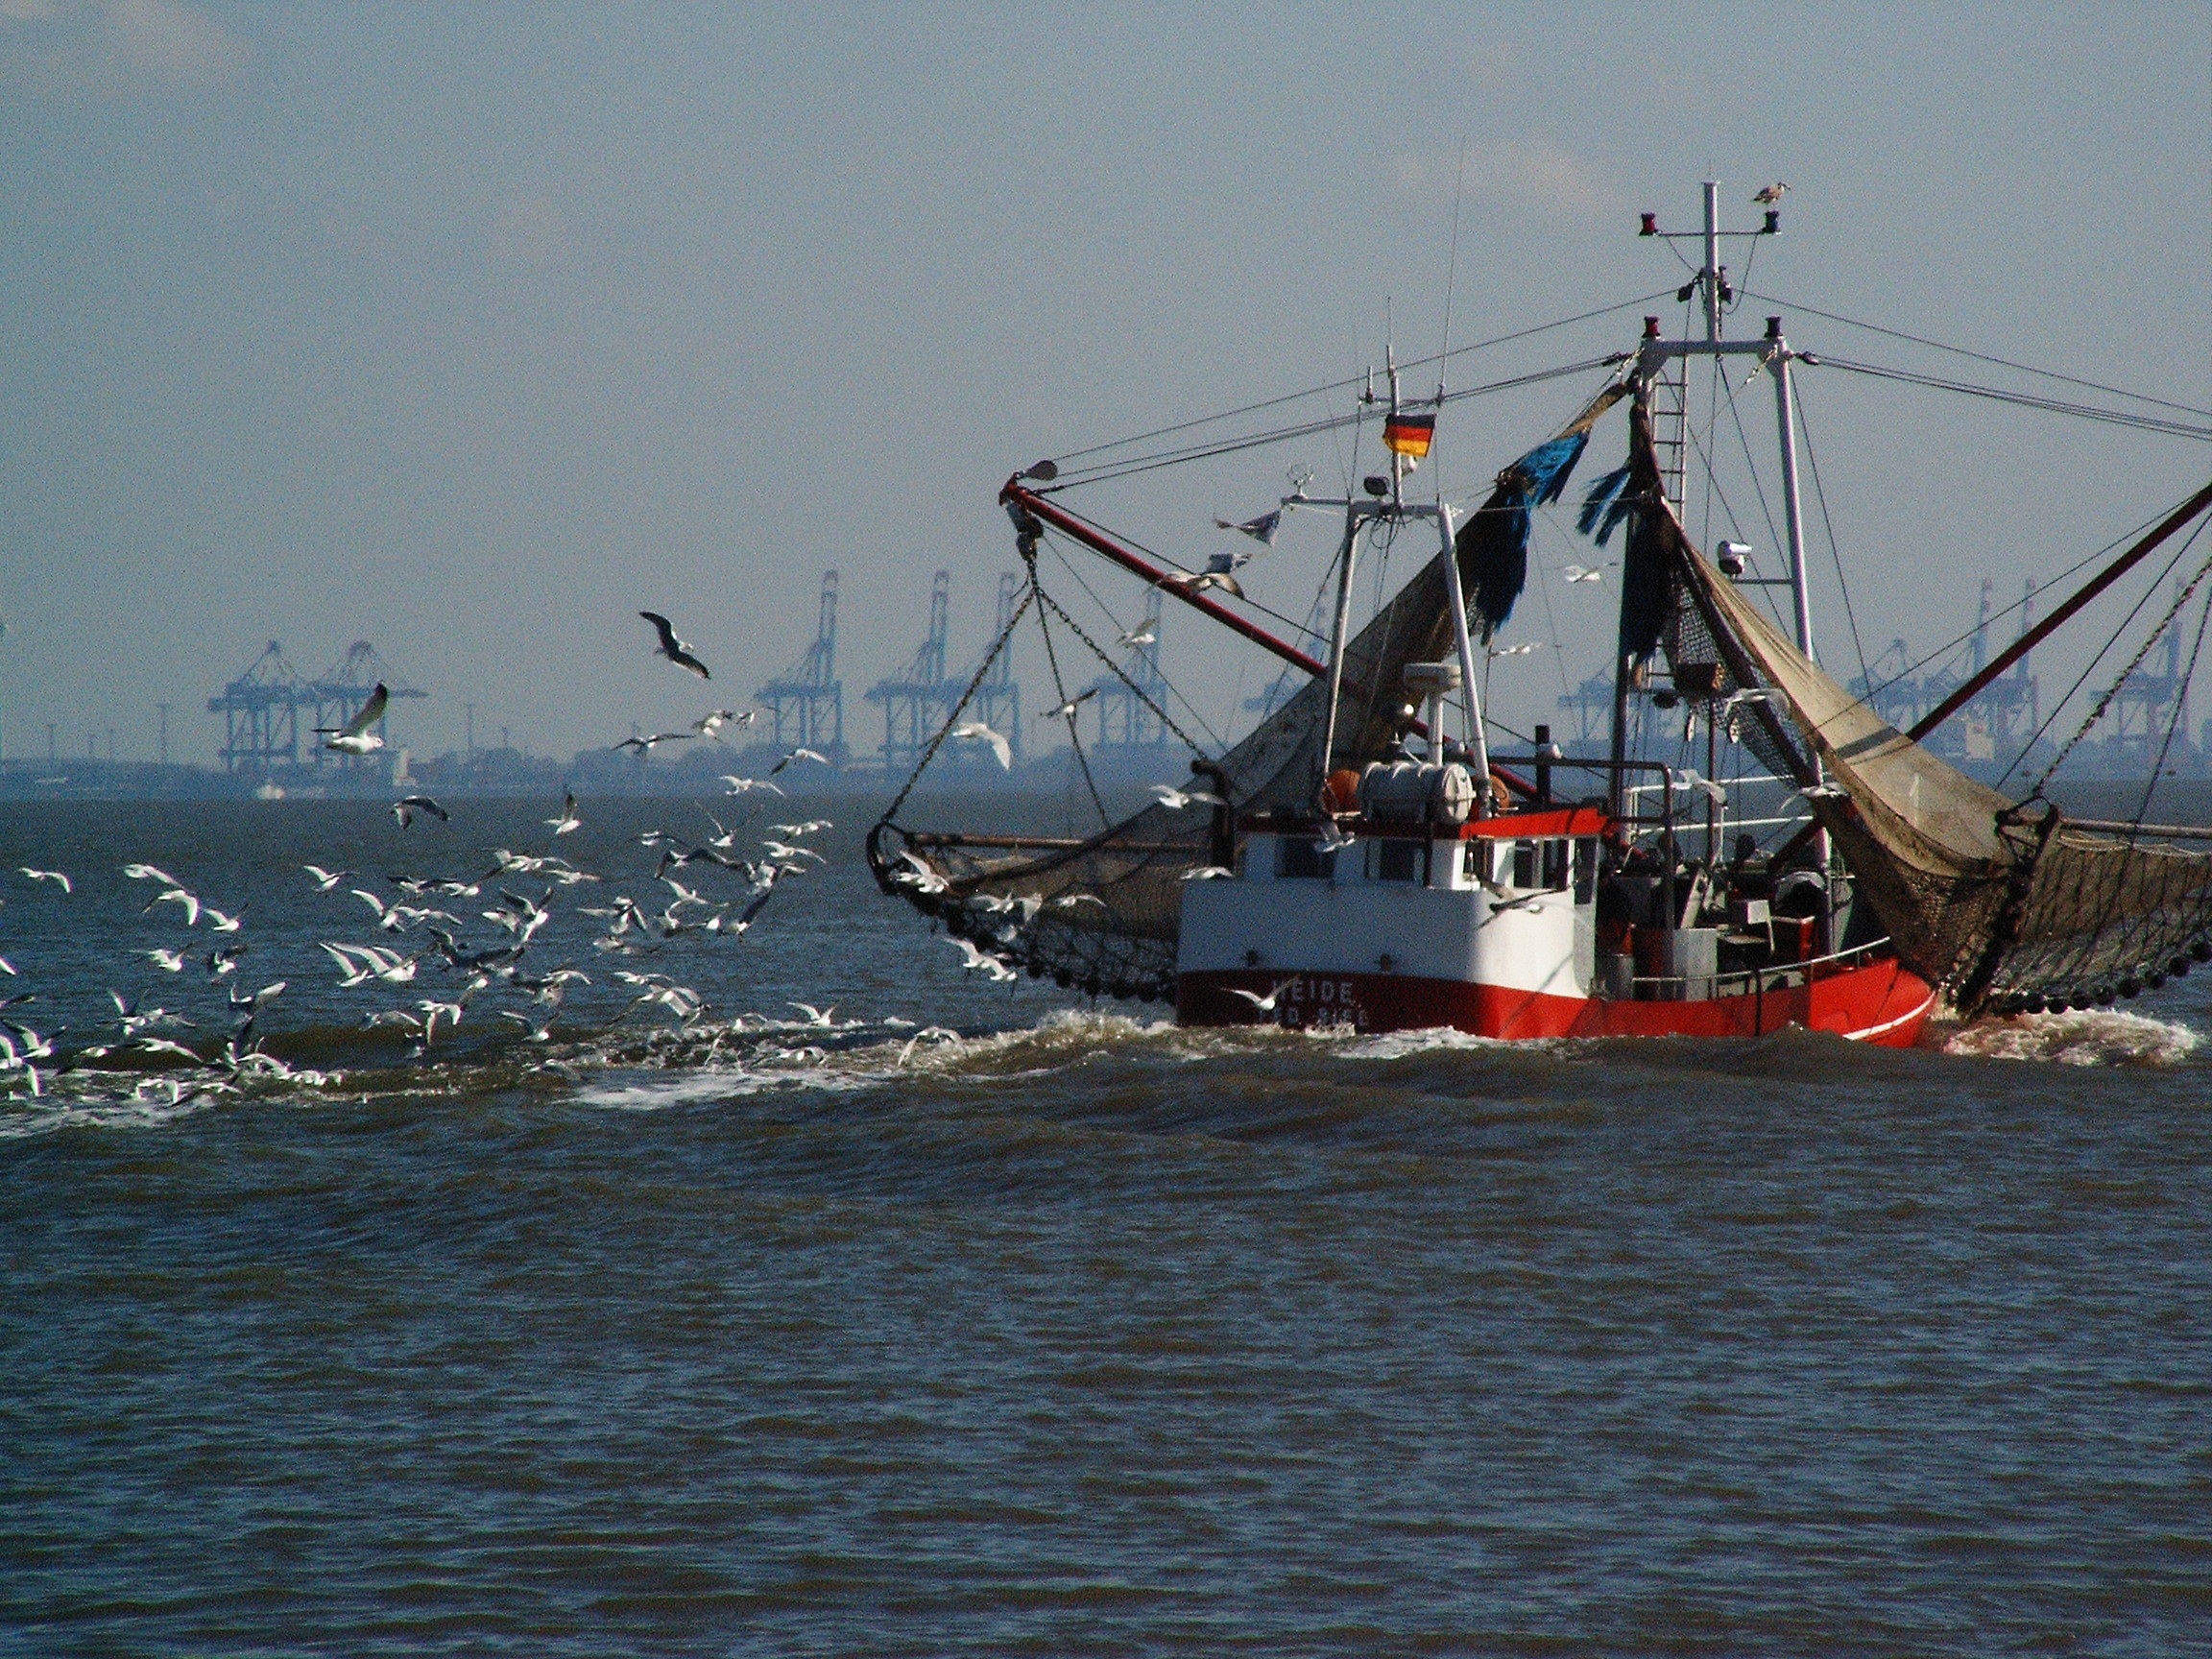
sea, coast, ocean, boat, wind, ship, seagull, vehicle, sailing, bay, harbor, crab, shrimp, boating, watercraft, north sea, fischer, cutter, fishing vessel, fishing trawler